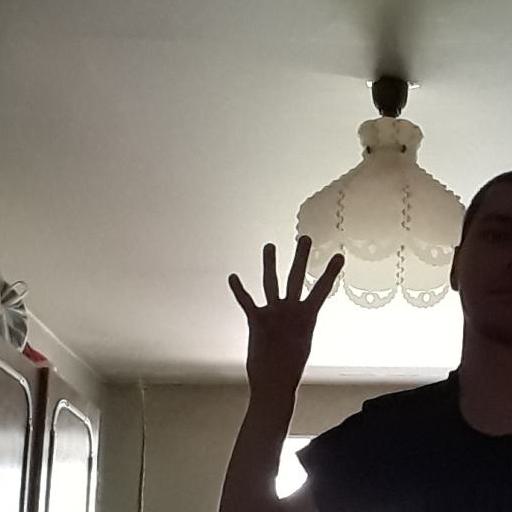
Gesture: four